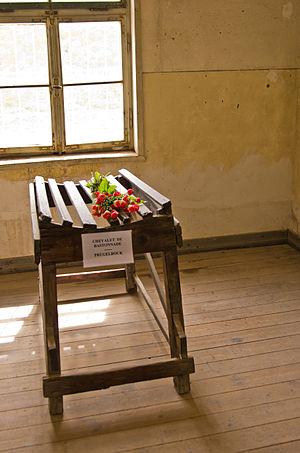
Chevalet de bastonnade du KL-Natzweiler-Struthof (dans le block cellulaire)